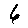
Label: 6